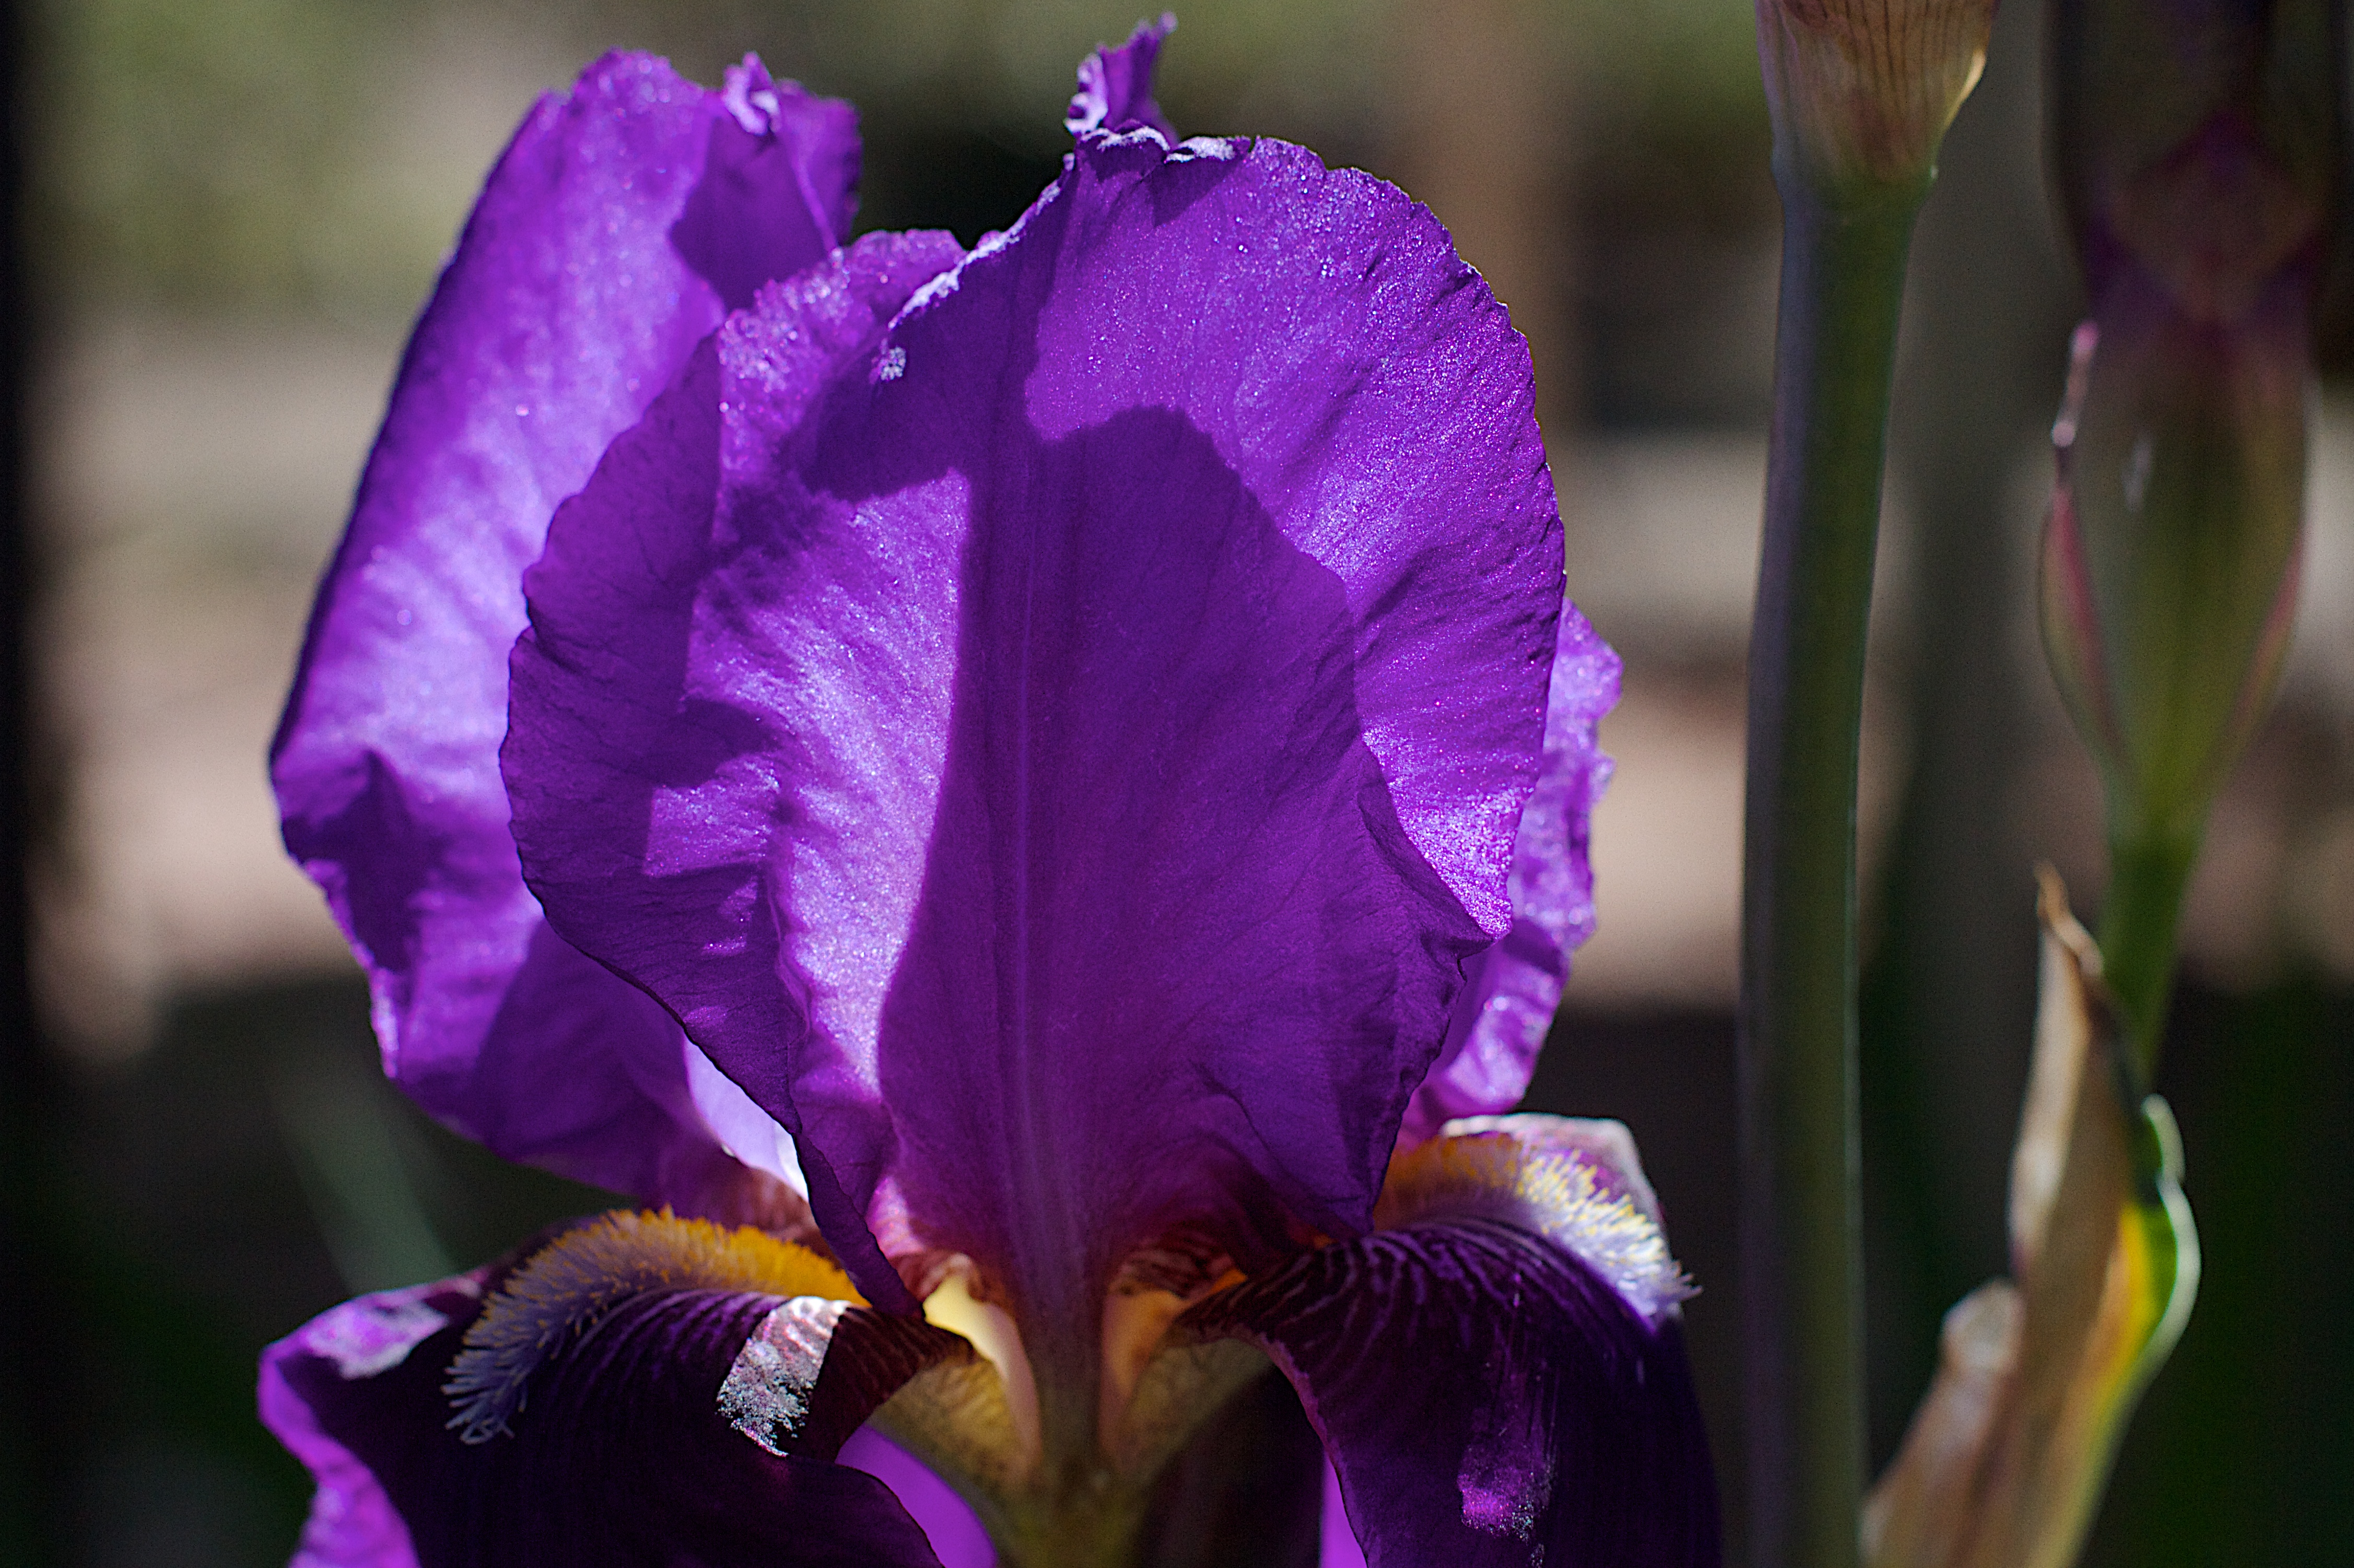
flower, plant, flora, purple, iris, botany, eye, land plant, flowering plant, macro photography, organ, close up, petal, iris family, plant stem, human body, blossom